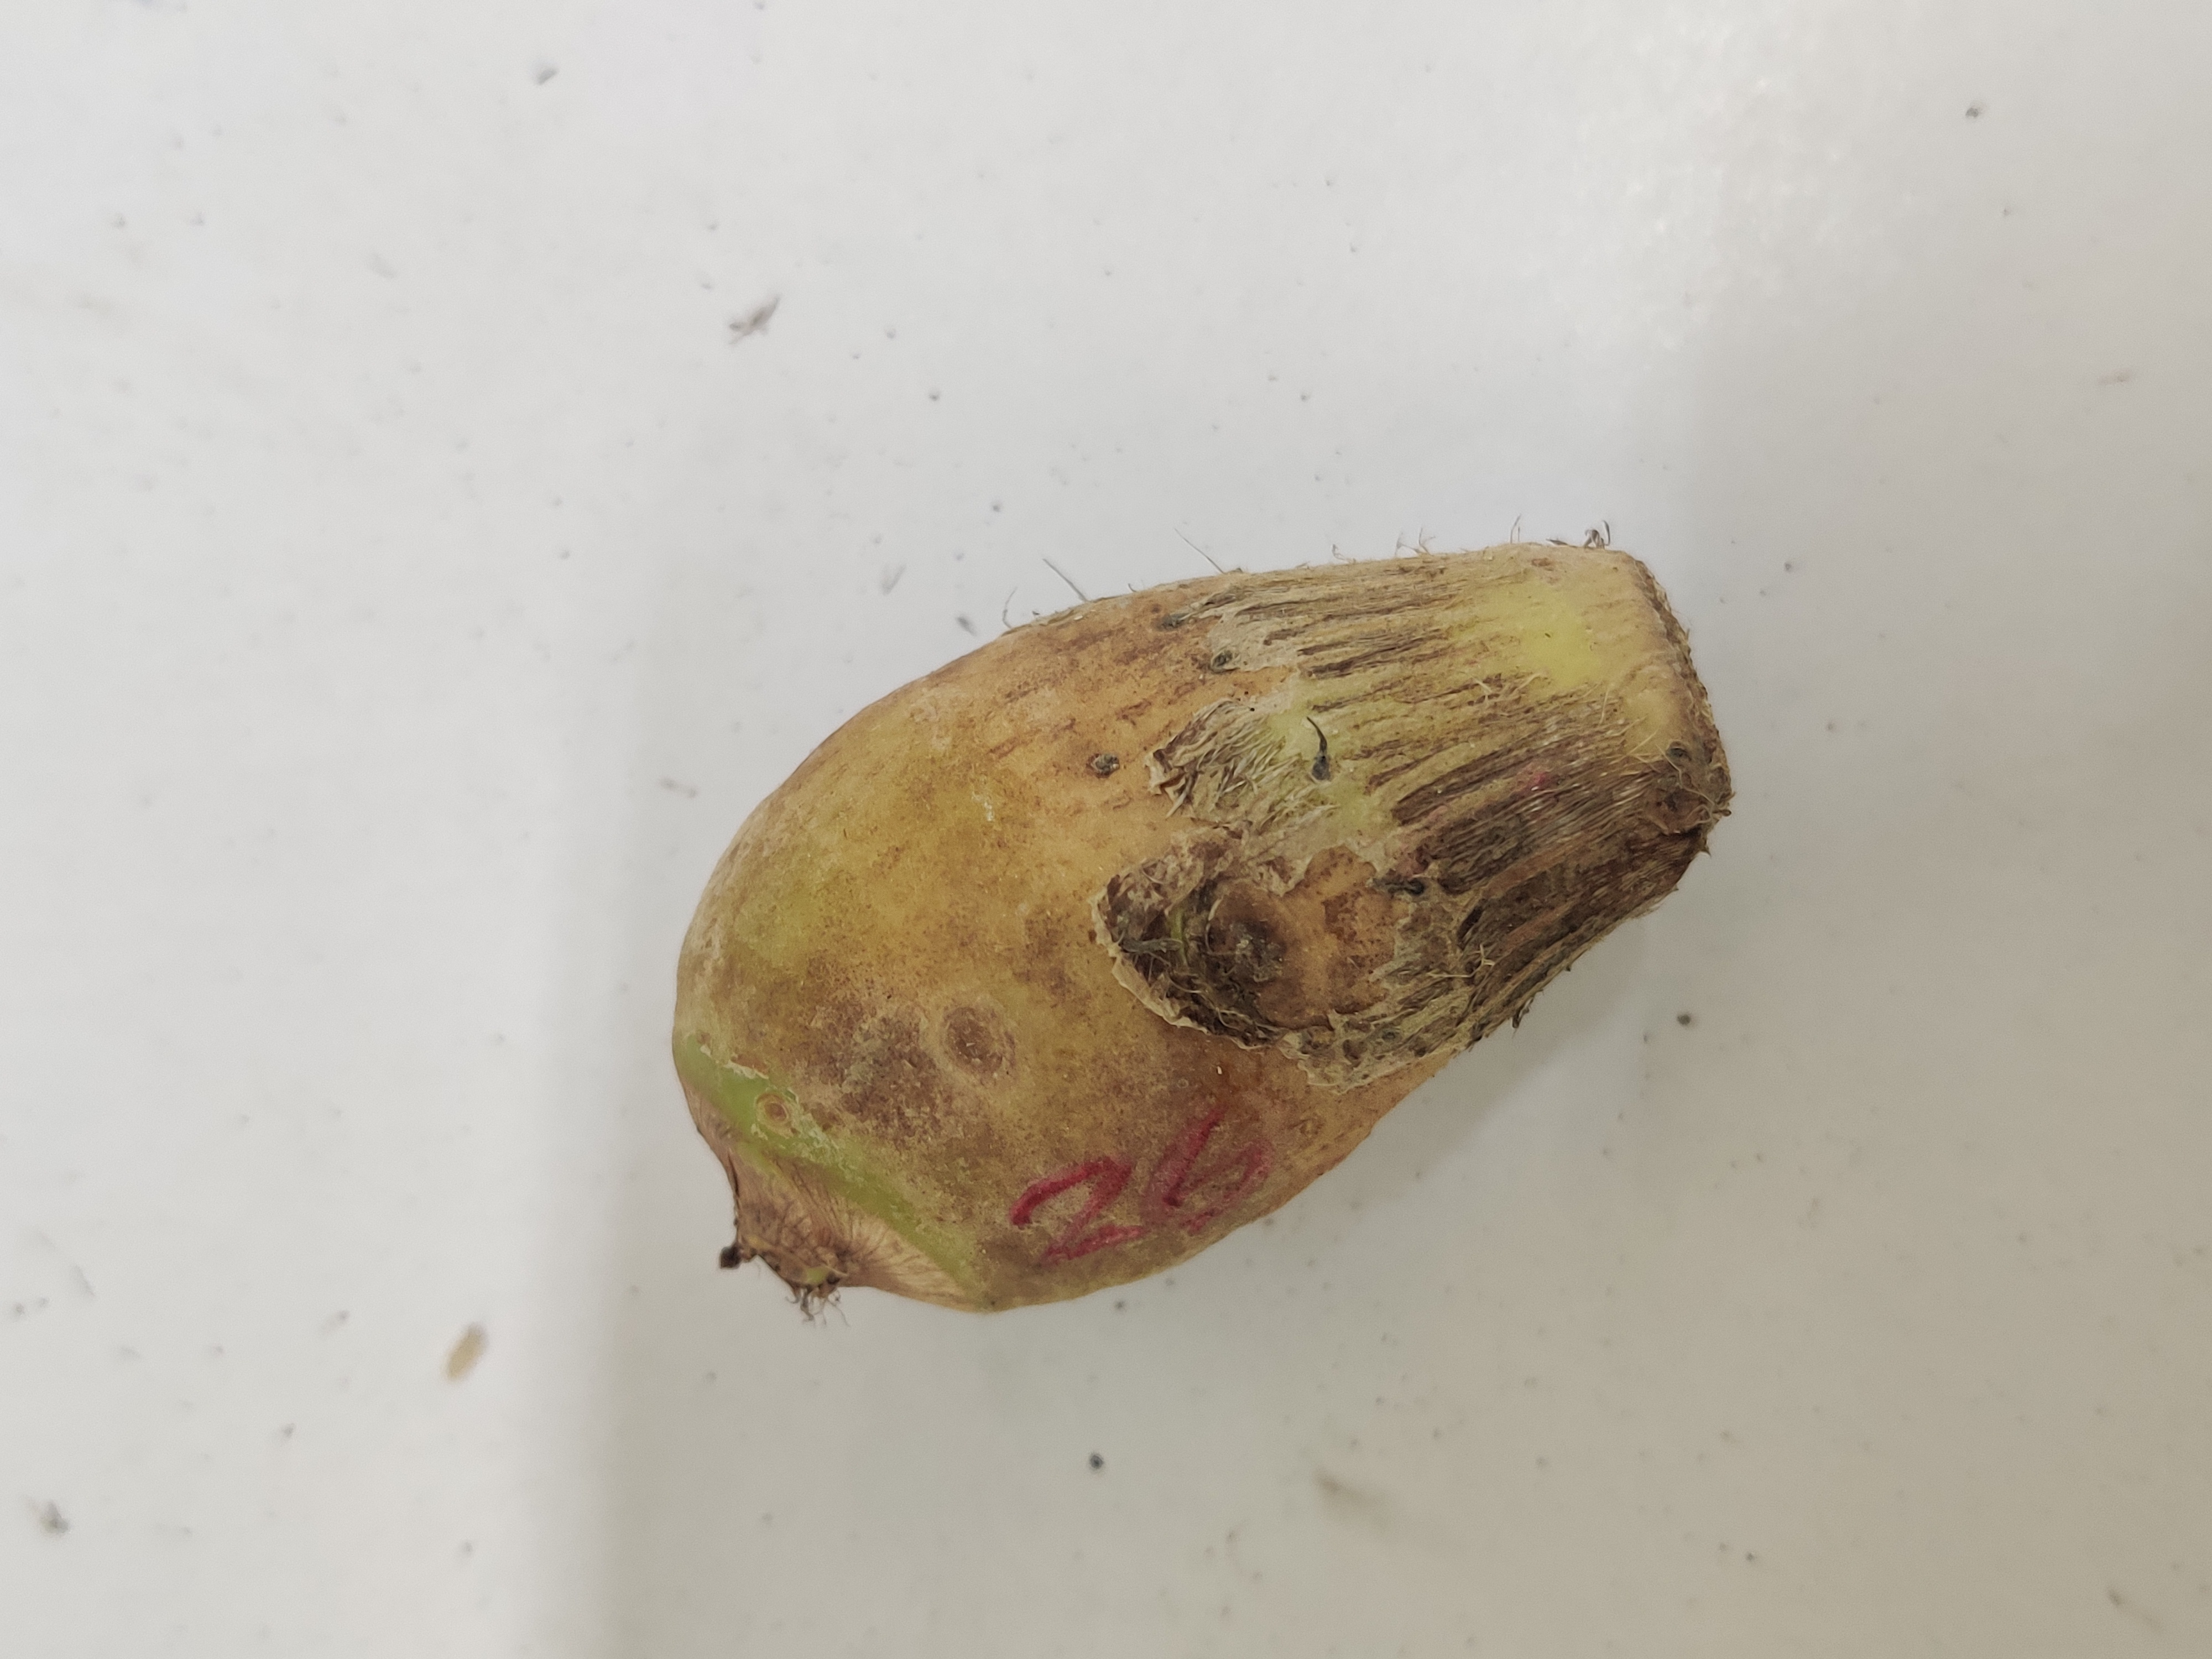
Crop: Taro root
Condition: Severely Damaged